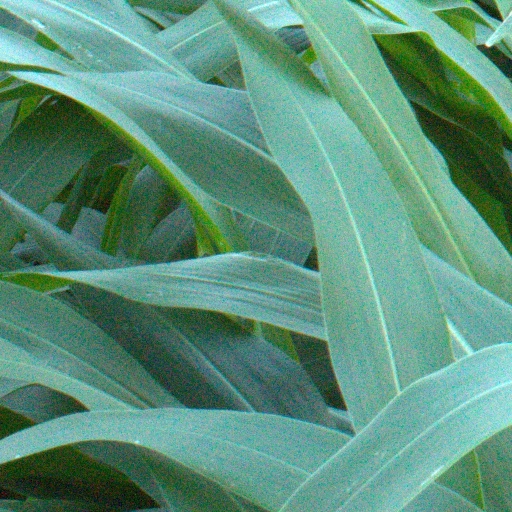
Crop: sorghum